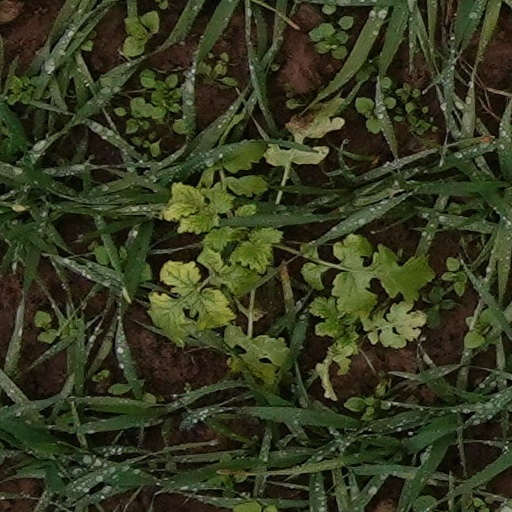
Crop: wheat